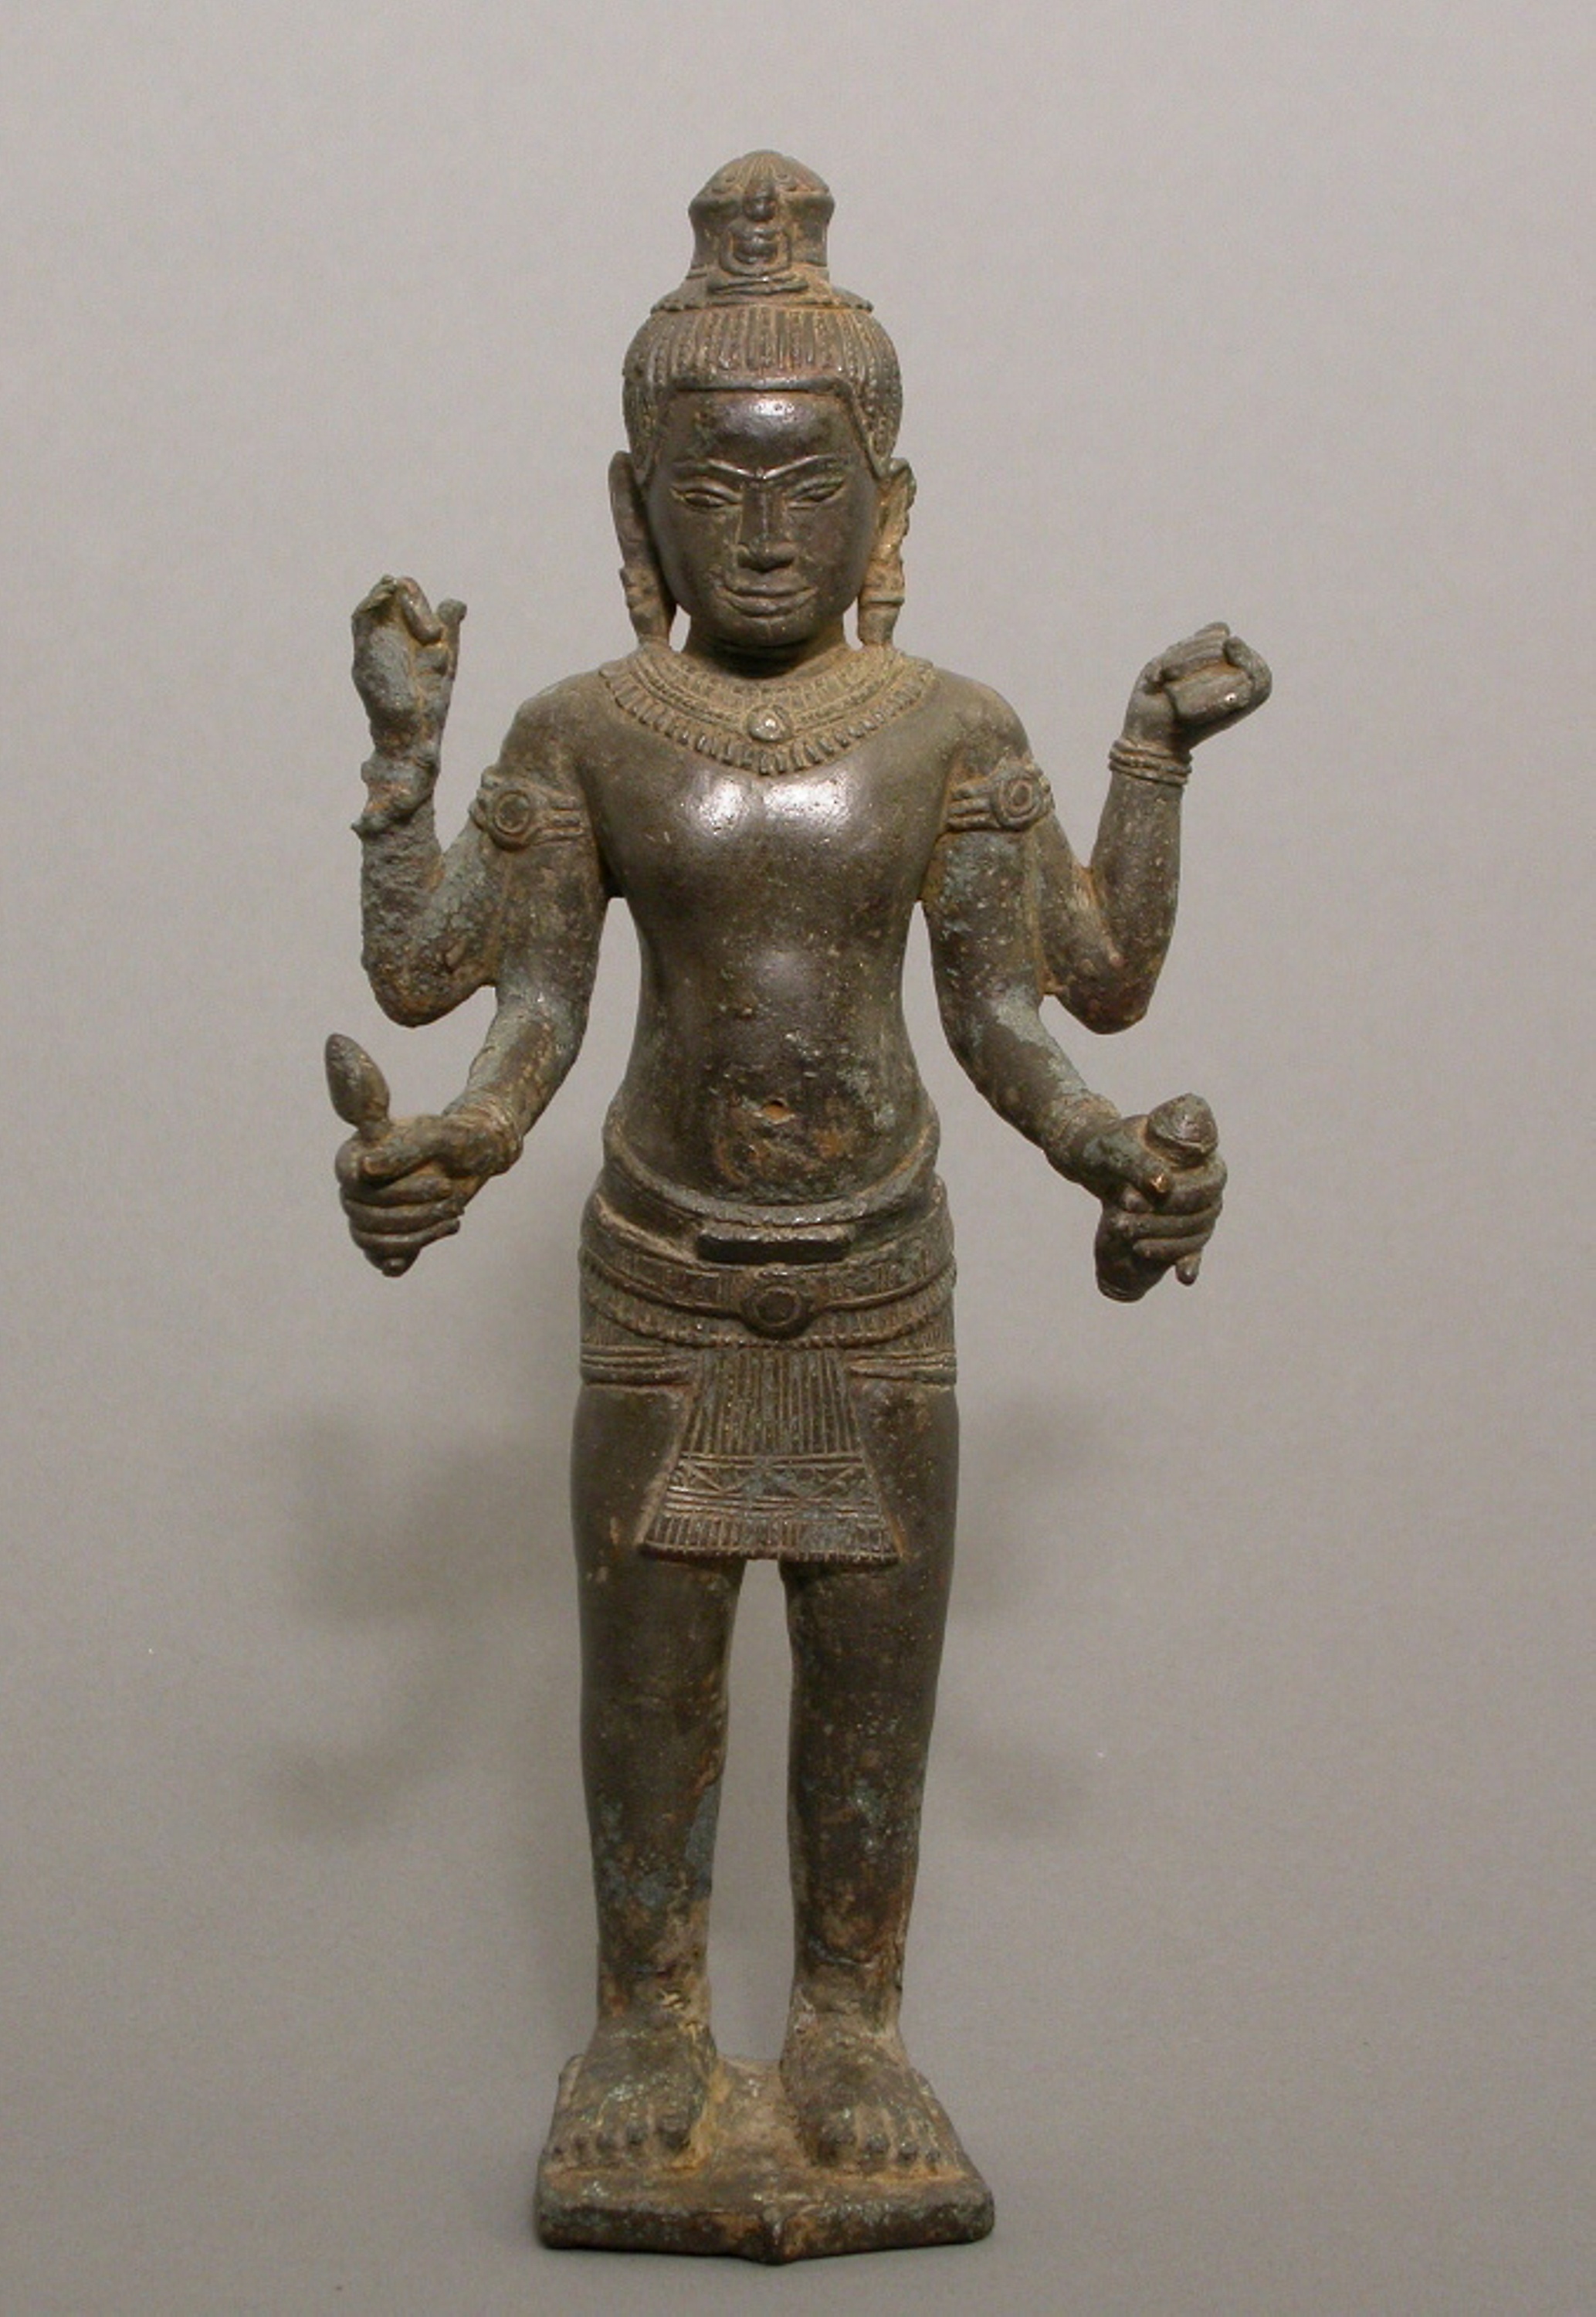
sculpture, statue, classical sculpture, ancient history, metal, figurine, bronze sculpture, artifact, bronze, temple, brass, material, carving, monument